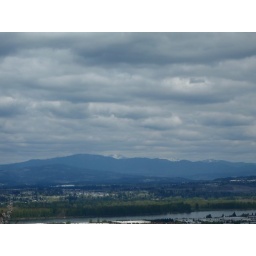
Those mountains are the Cascades, and the river below is the Columbia River.